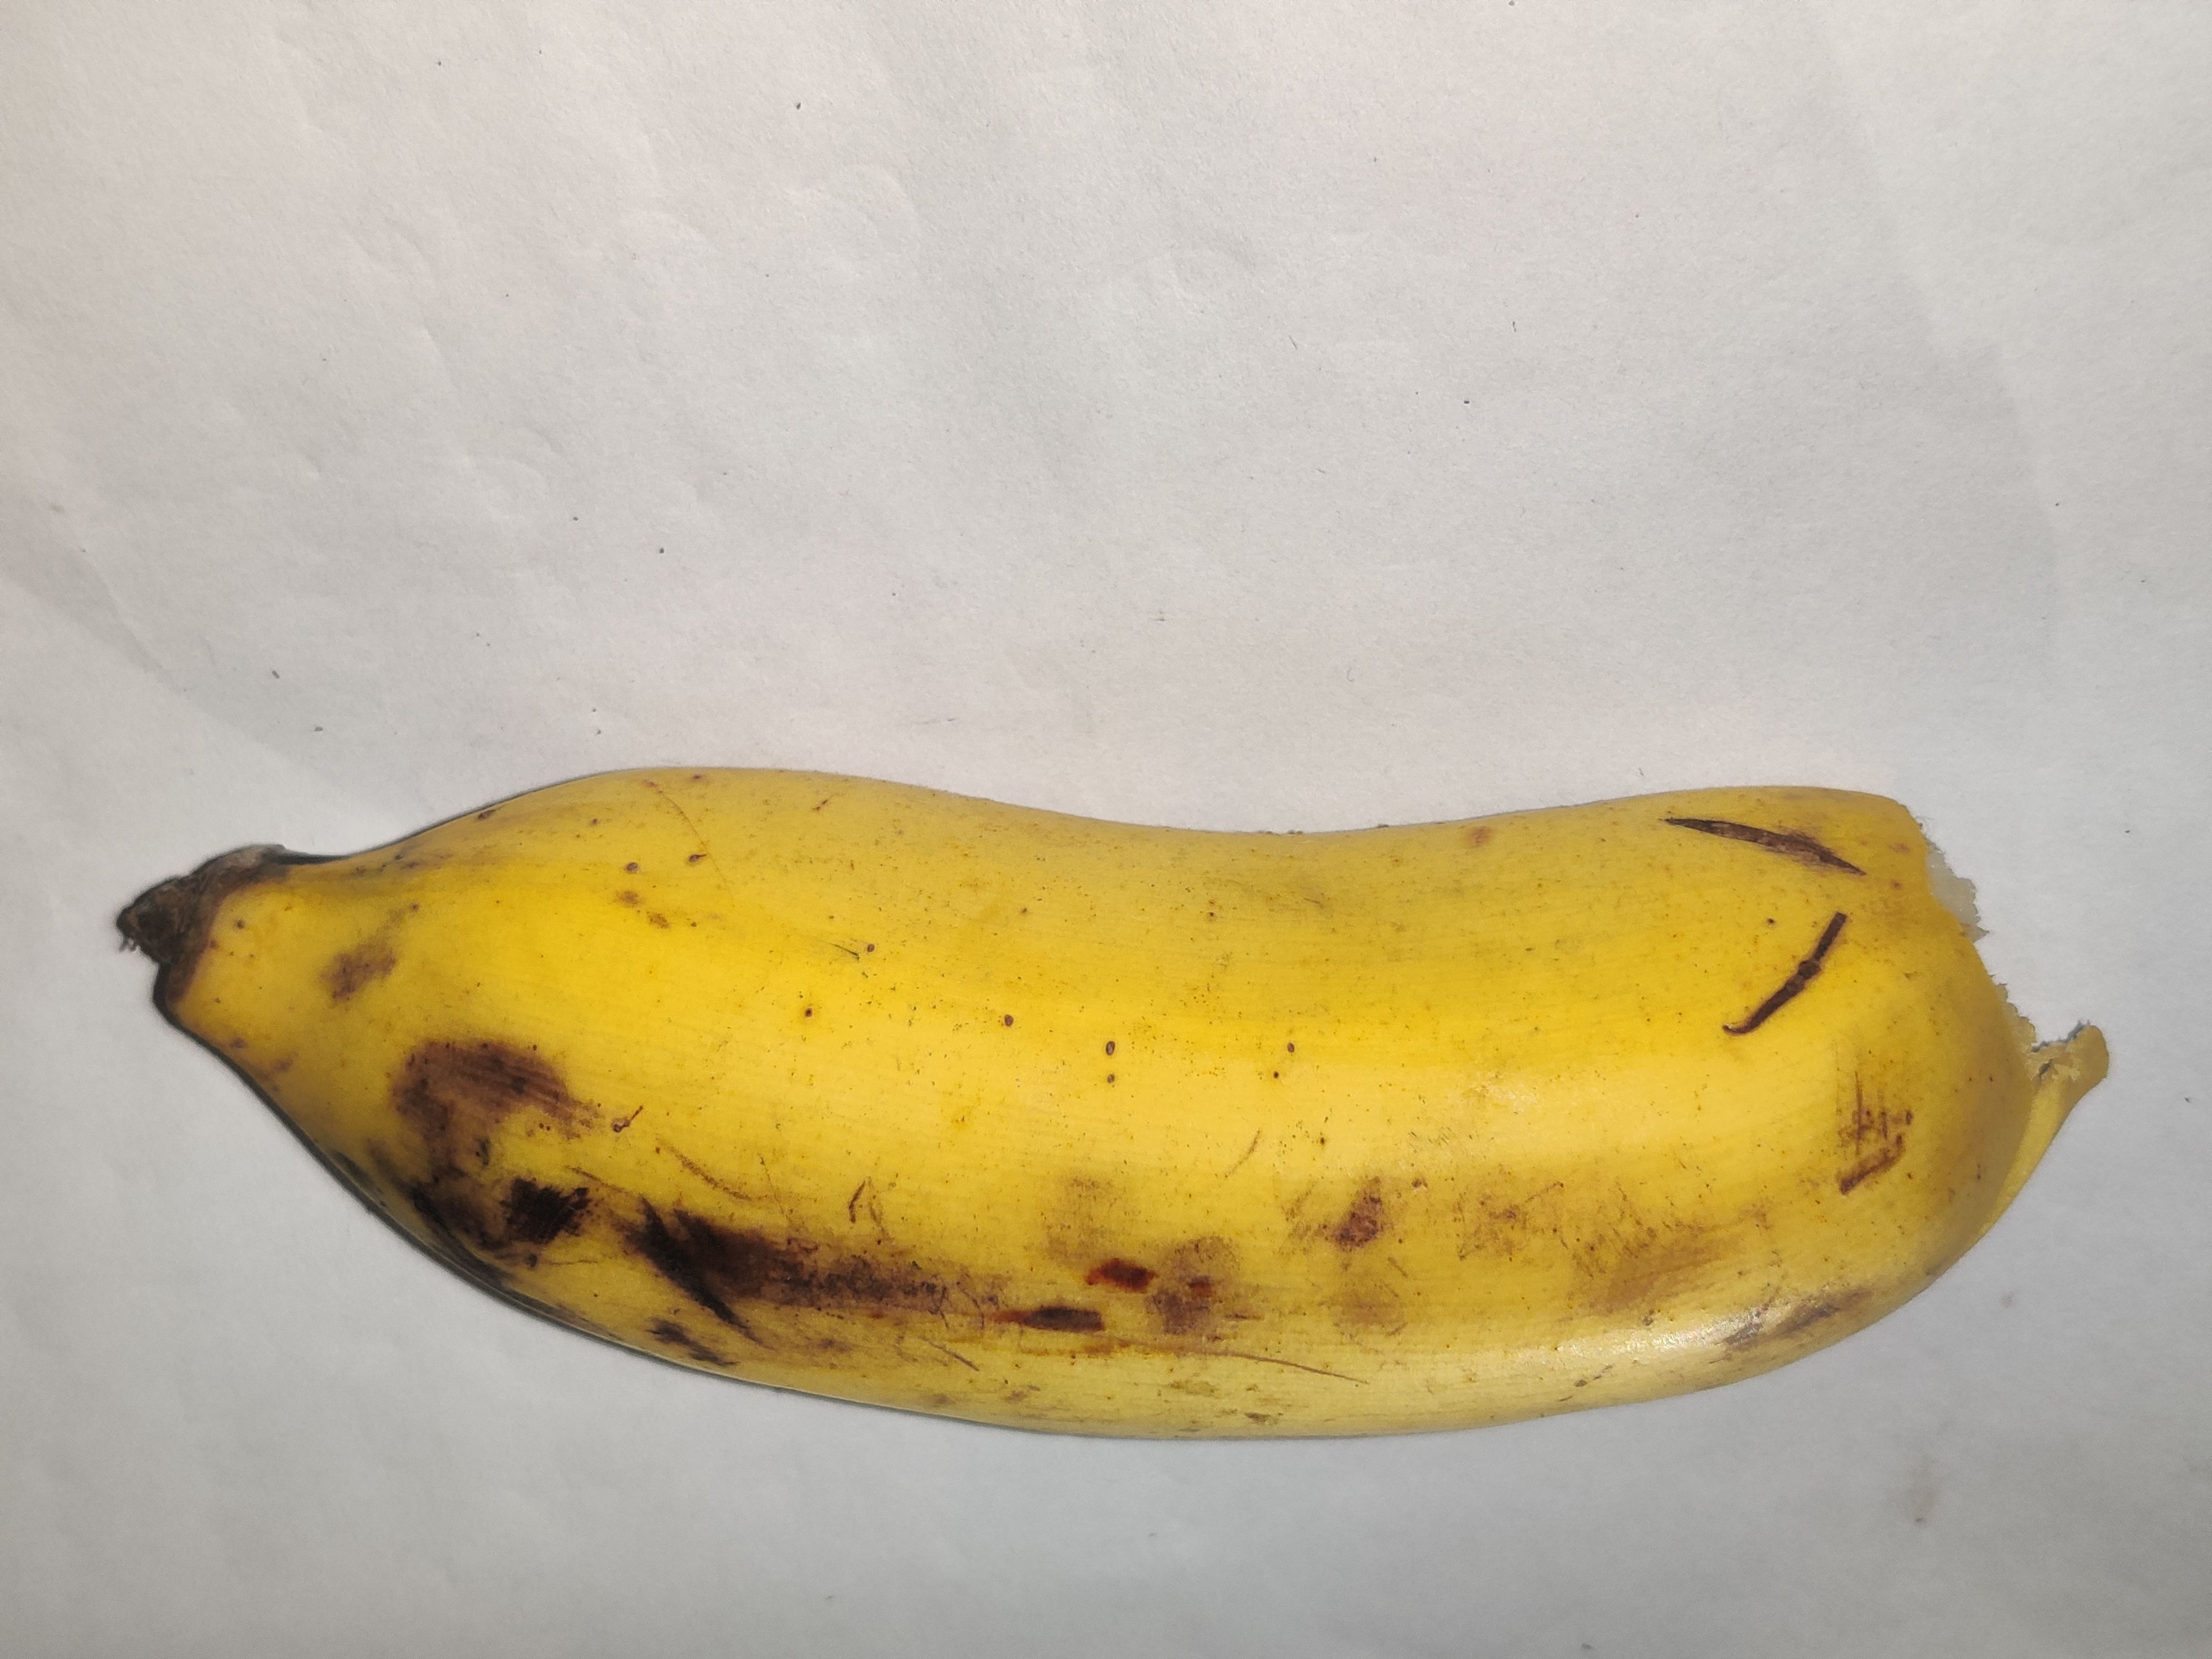
Fruit: banana
Grade: 2nd-grade